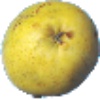
Label: pear_monster